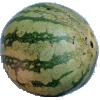
Label: Watermelon 1